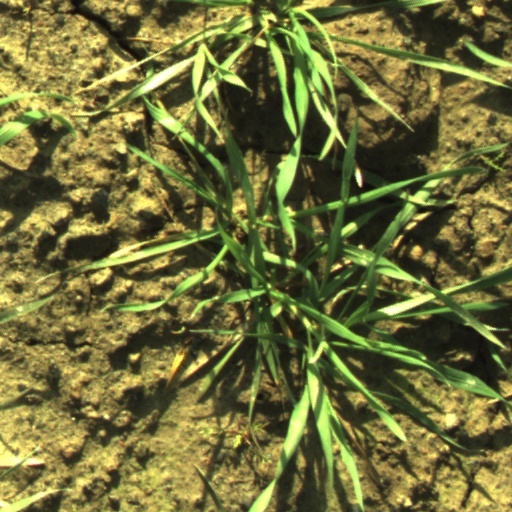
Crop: wheat